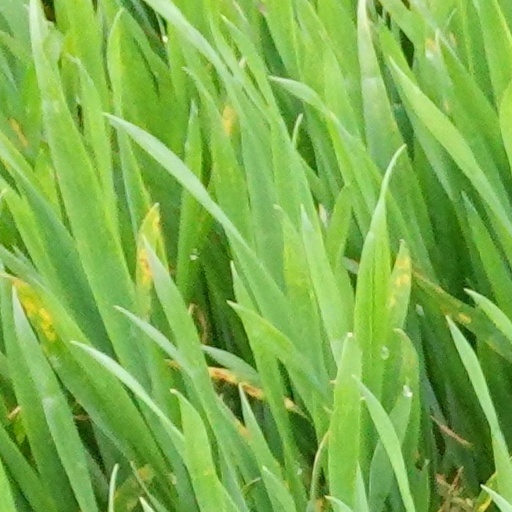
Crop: wheat